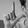
ASL letter: L